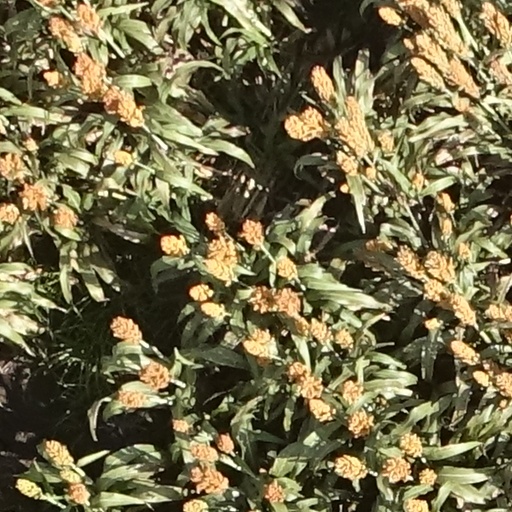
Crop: sorghum